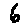
Label: 6